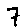
Label: 7